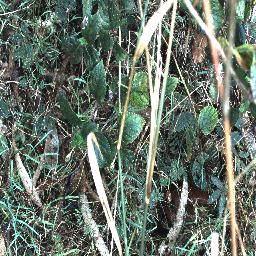
Label: lantana